Matthew Teefy

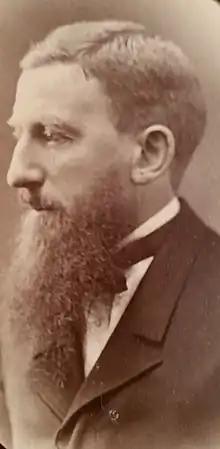
Young Matthew Teefy

Matthew Teefy (April 18, 1822 – December 19, 1911) was postmaster, a general merchant, village clerk and a justice of the peace in Richmond Hill, Ontario.